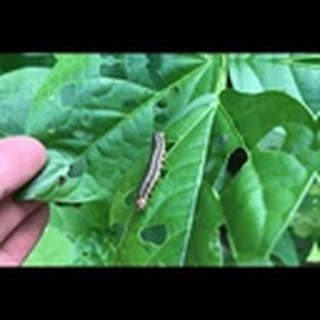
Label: cotton_army_worm